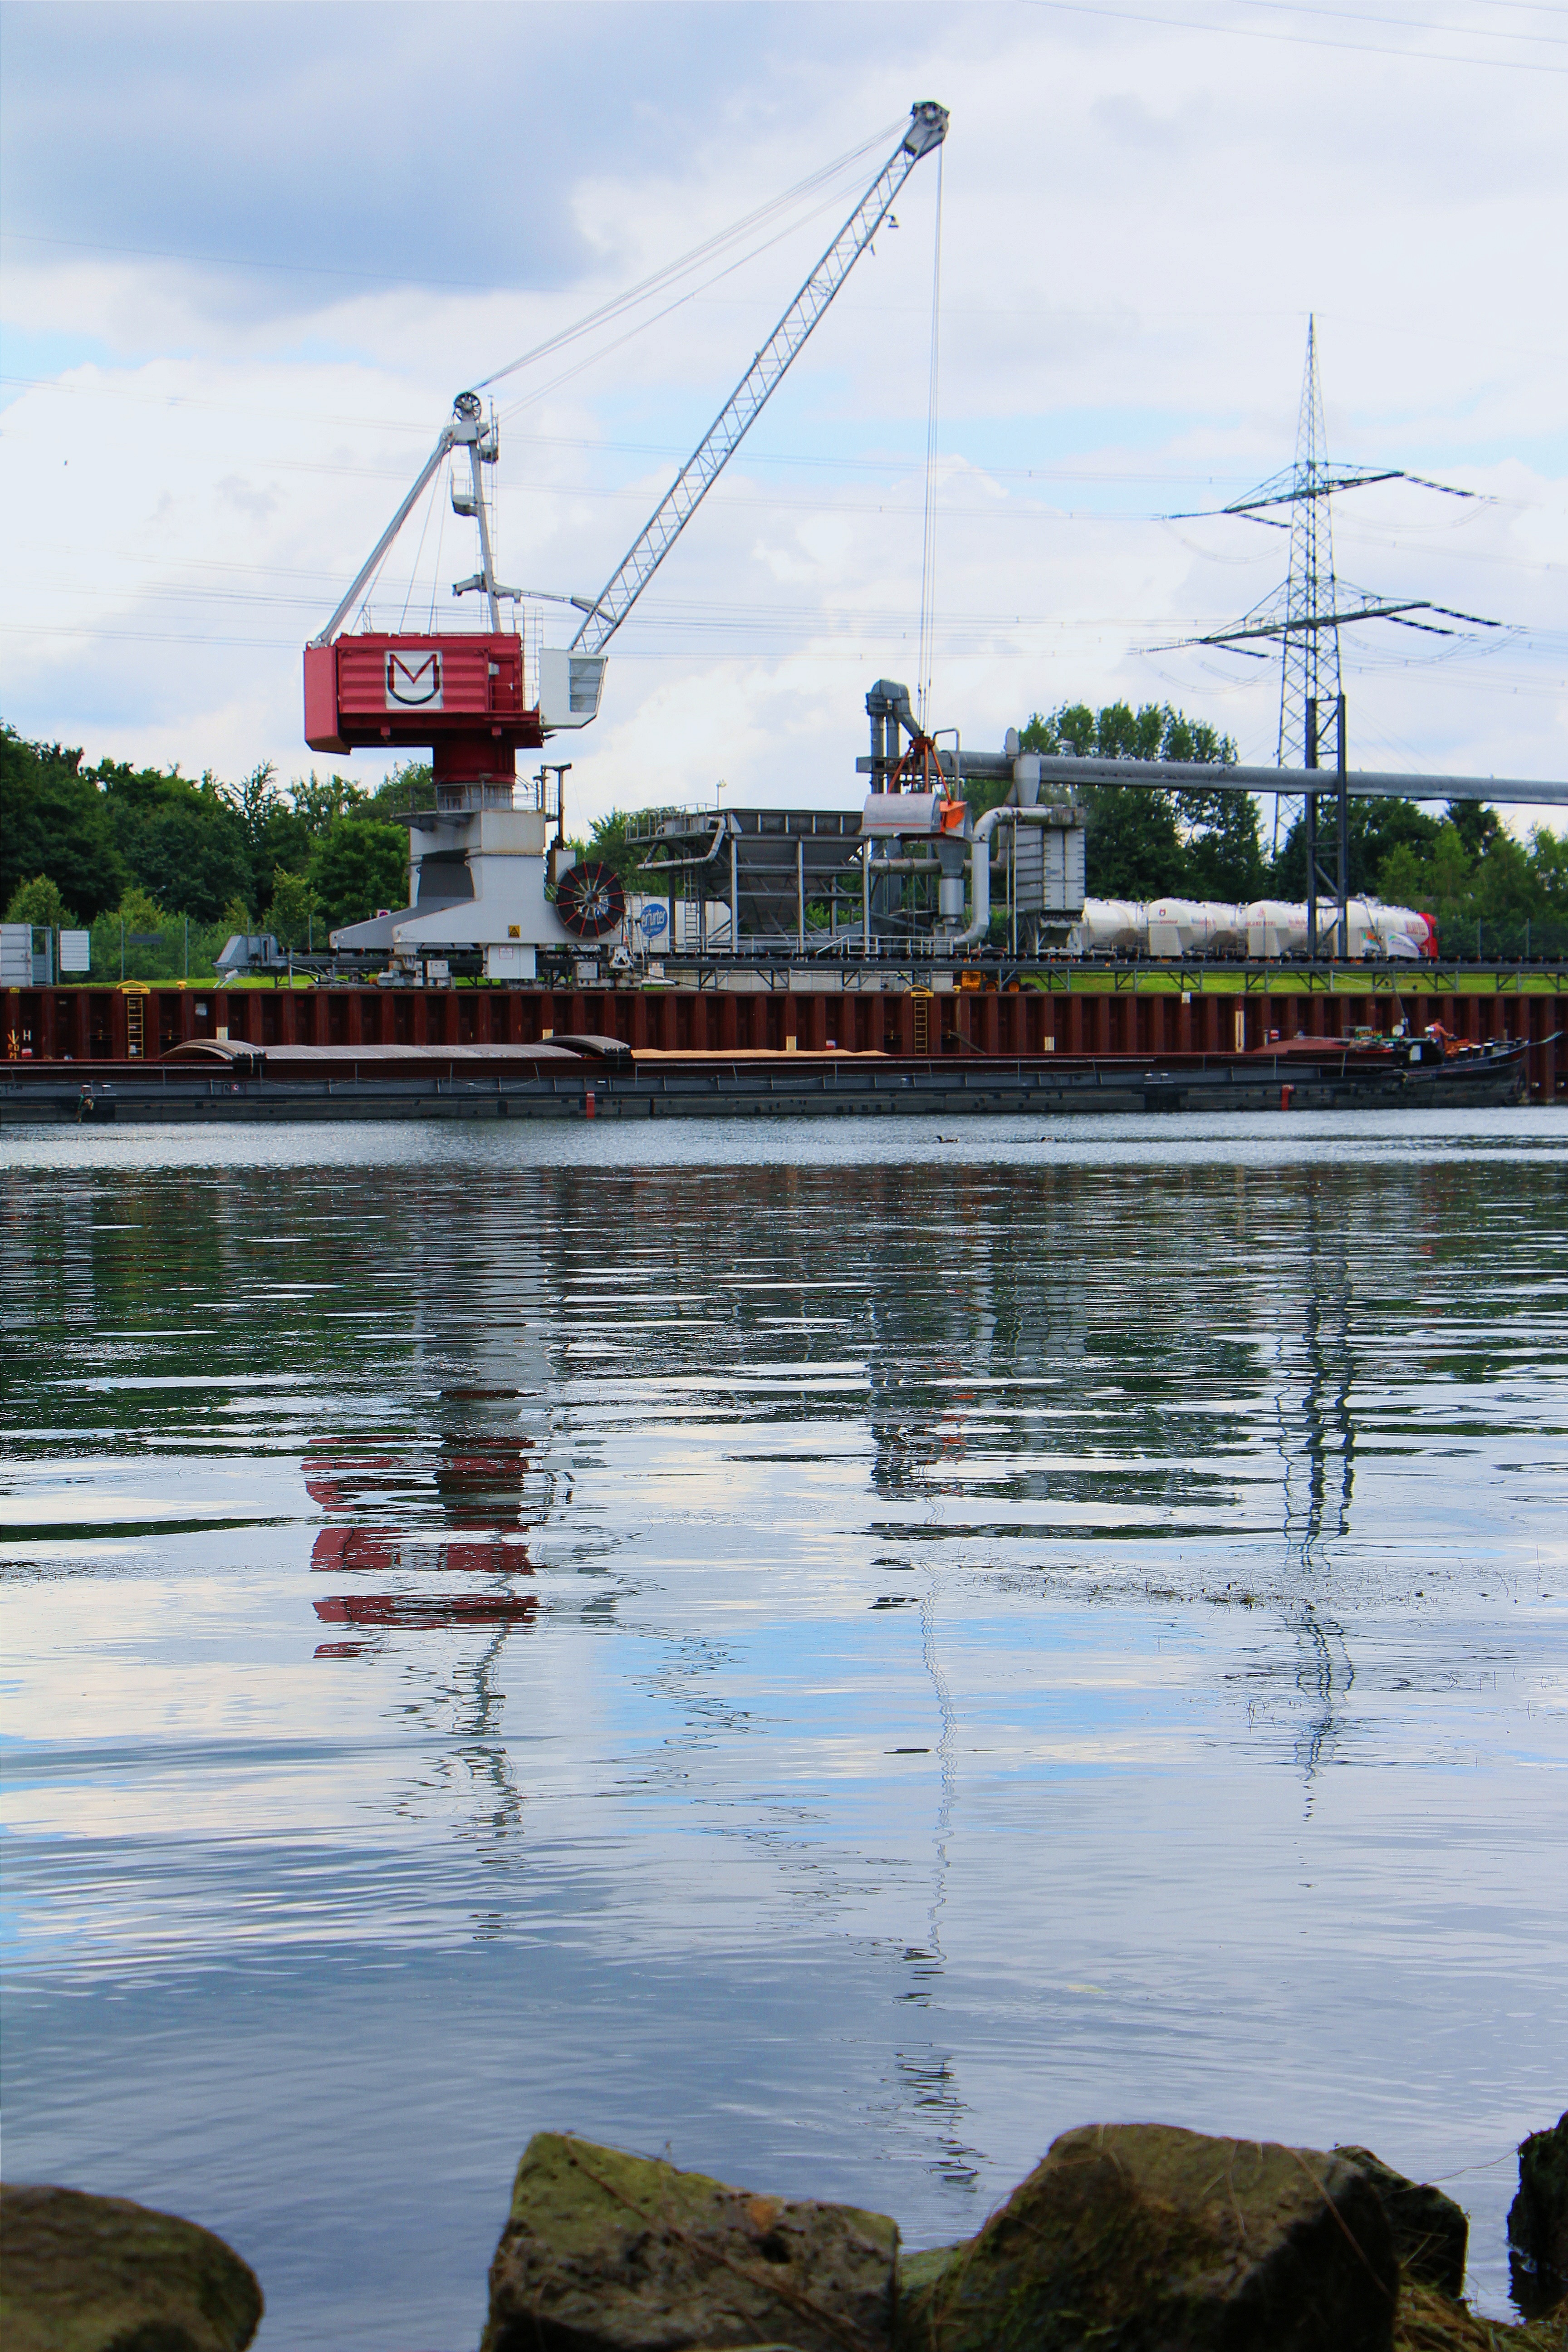
sea, coast, water, dock, boat, river, ship, reflection, vehicle, bay, harbor, waterway, boating, cranes, crane, channel, harbour city